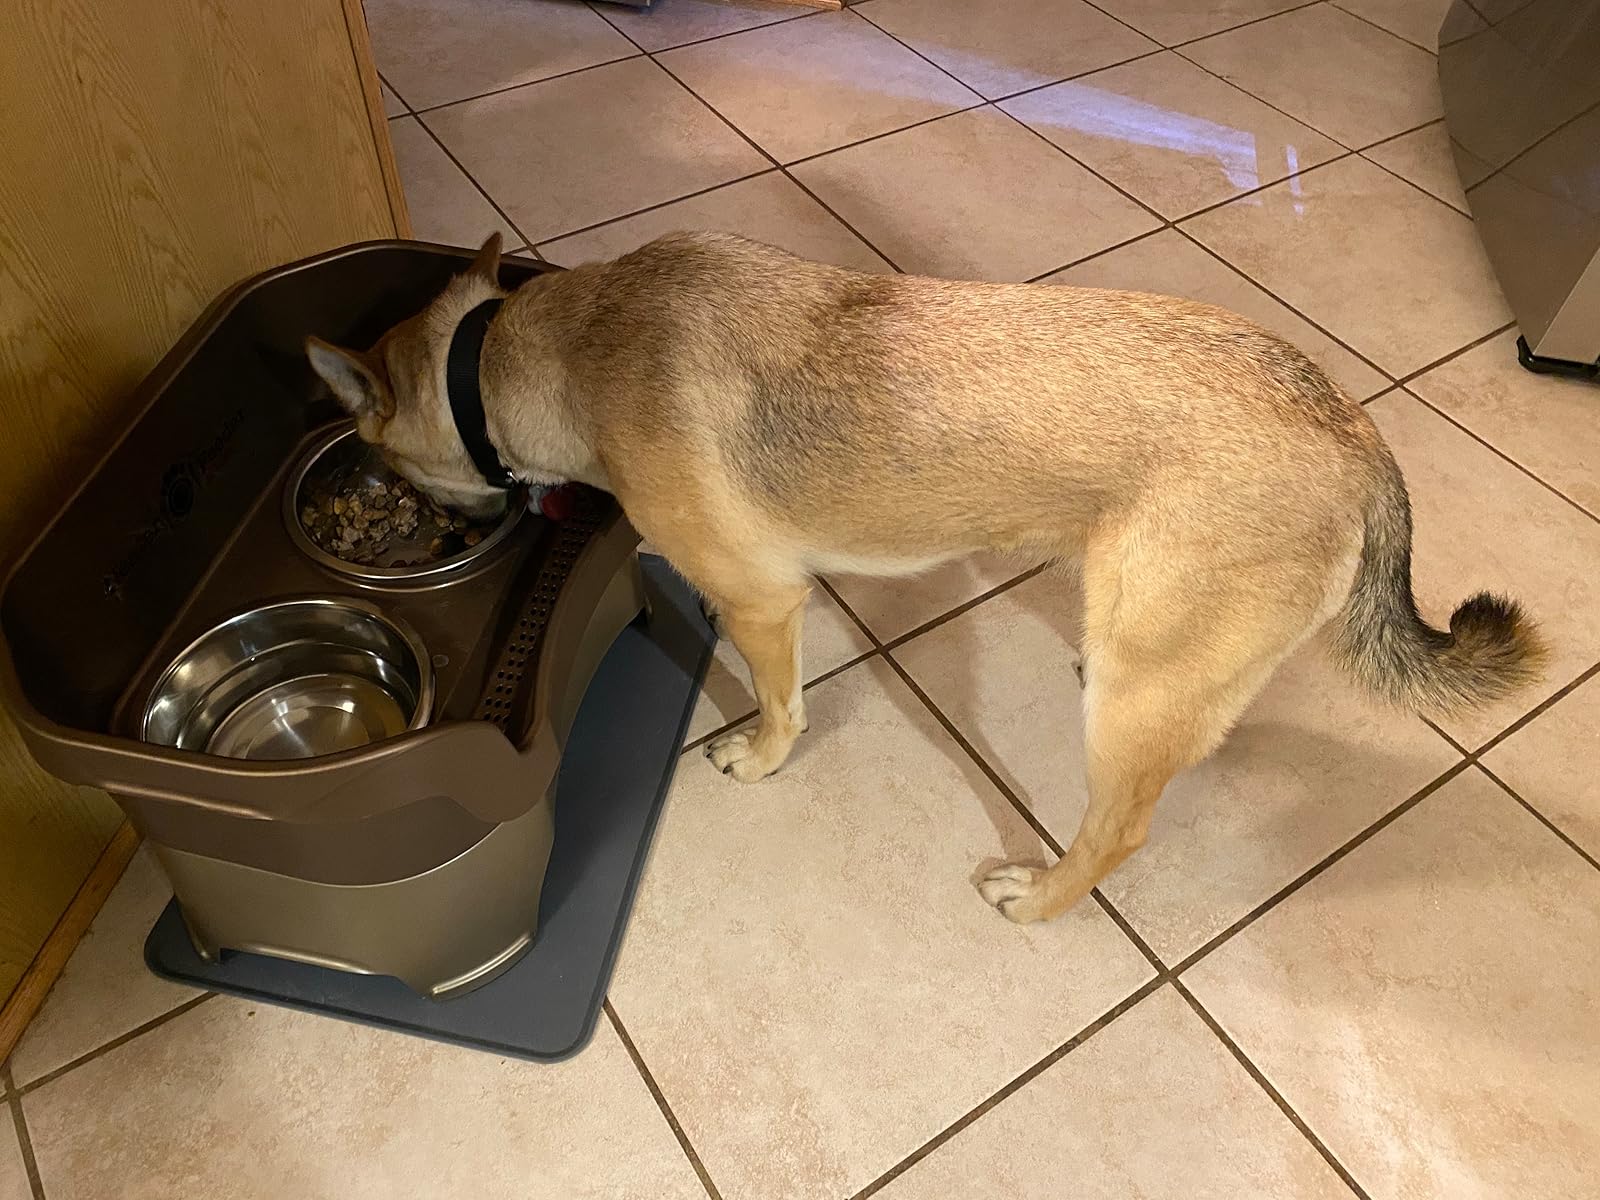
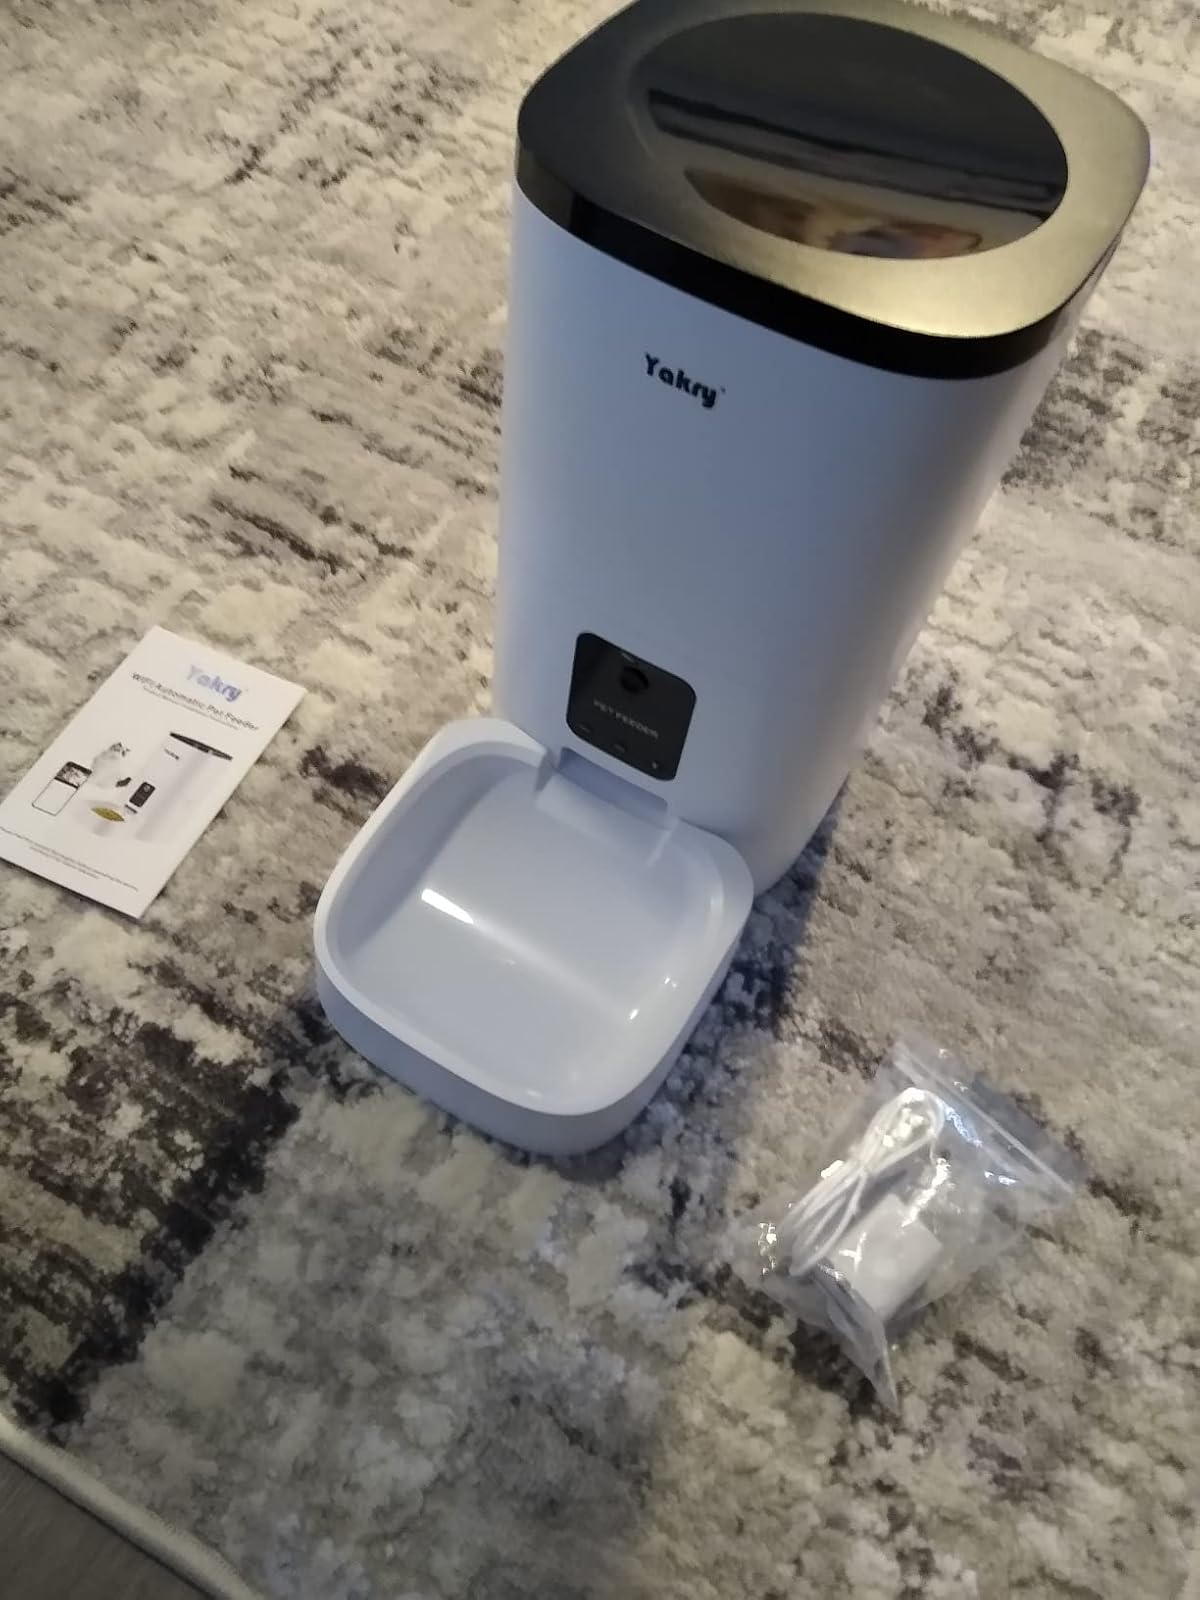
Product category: items_feeder
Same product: no